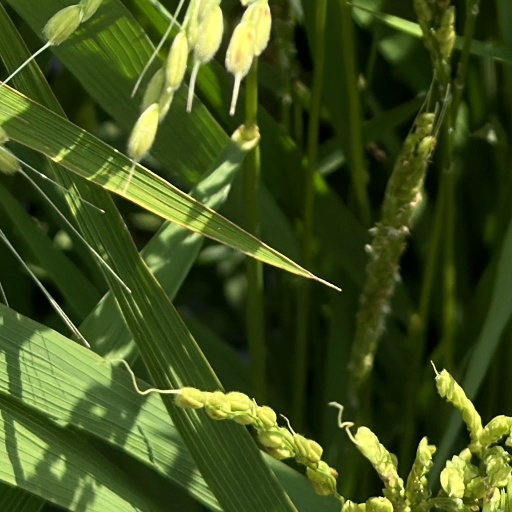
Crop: rice